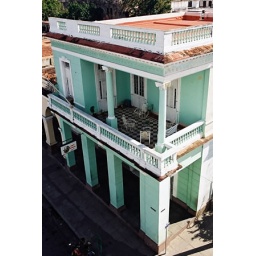
This was taken from the roof of an old municipal building in Cienfuegos.